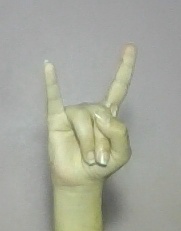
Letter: la